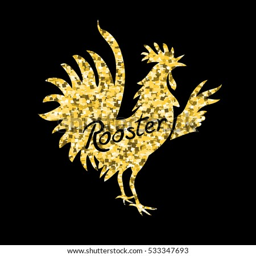
rooster from texture gold glitter .